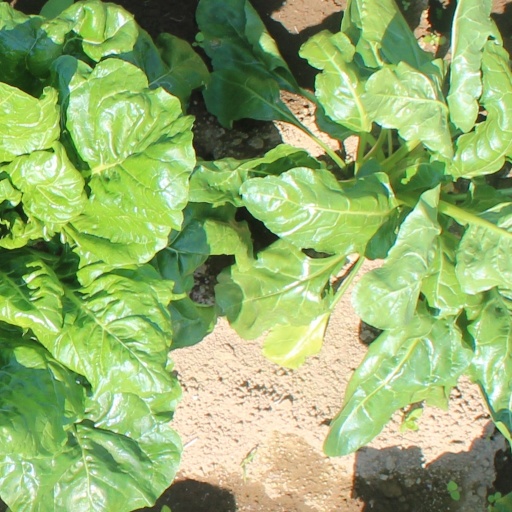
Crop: sugar beet